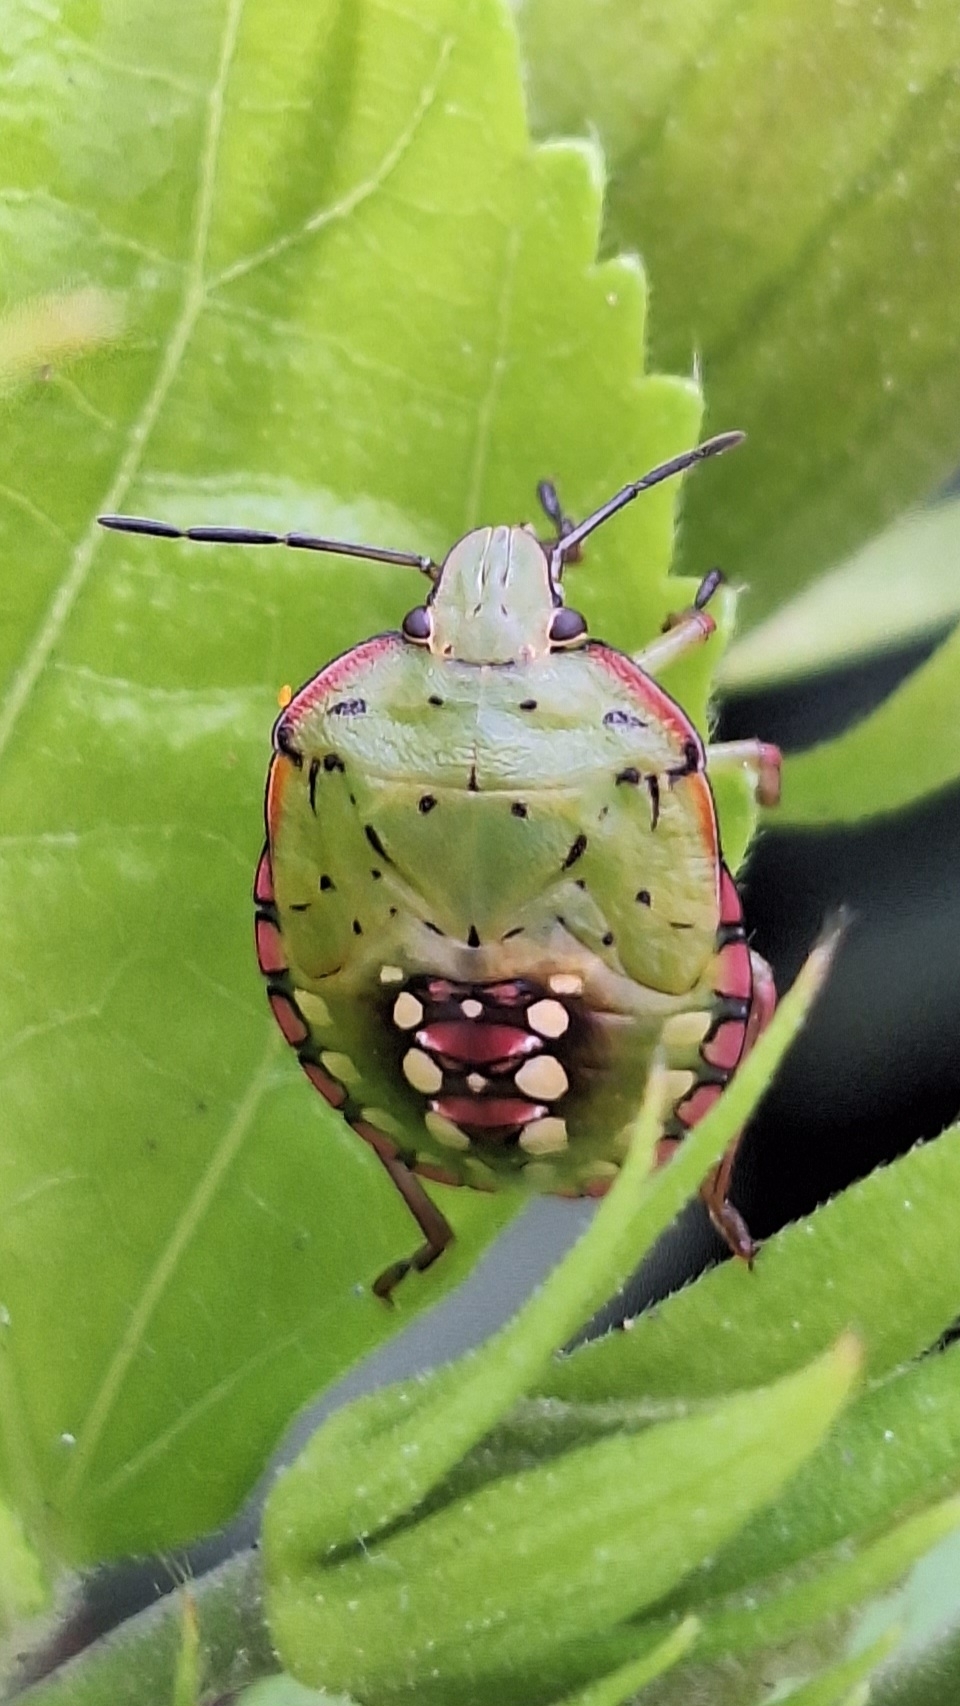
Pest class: stink_bug